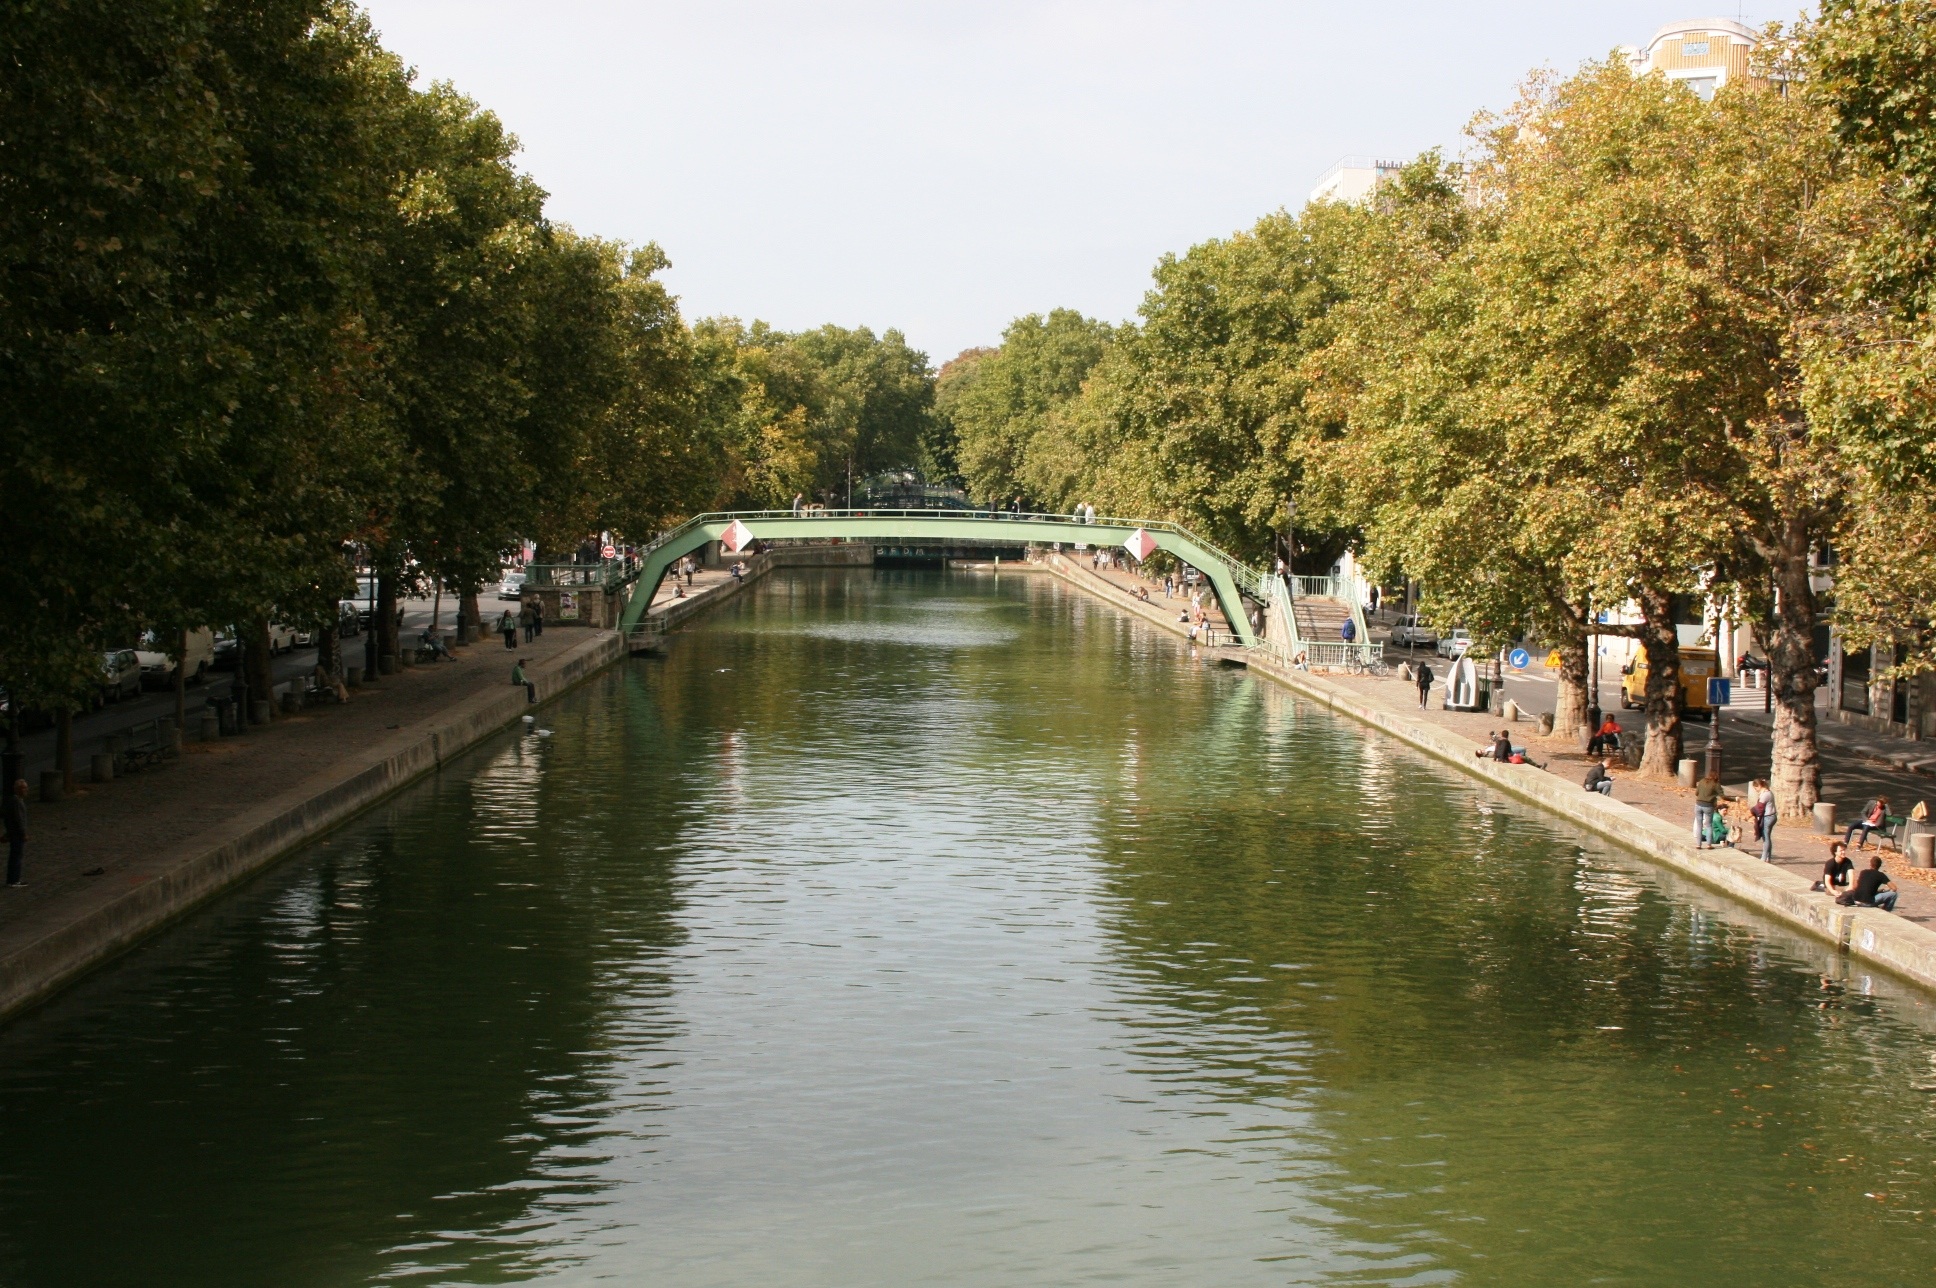
water, flower, paris, river, canal, reflection, waterway, body of water, channel, saint martin, landform, reflecting pool